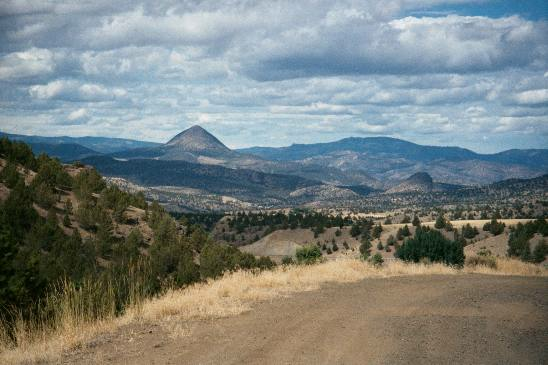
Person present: No